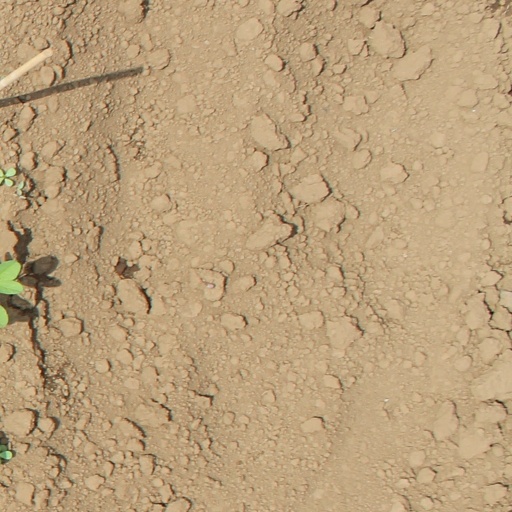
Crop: soybean